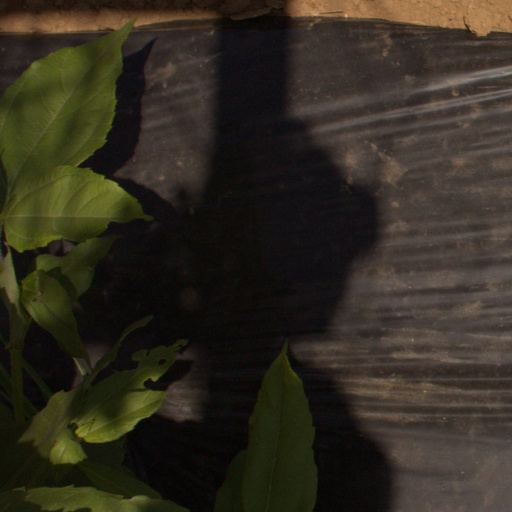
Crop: Jerusalem artichoke